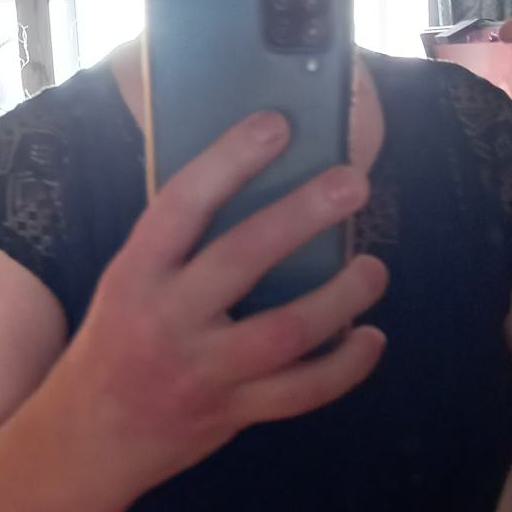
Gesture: no_gesture